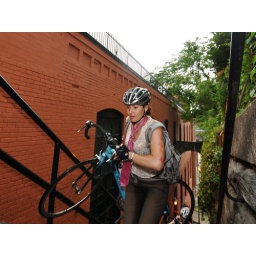
A girl carrying her bike up the Exorcist steps in Georgetown, part of the alley cat race. Washington, DC.